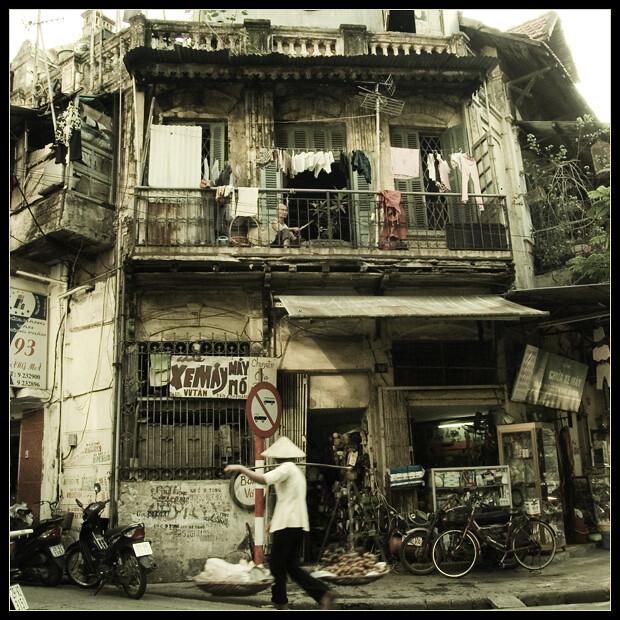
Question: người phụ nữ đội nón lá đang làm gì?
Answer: cô ấy đang gánh hàng